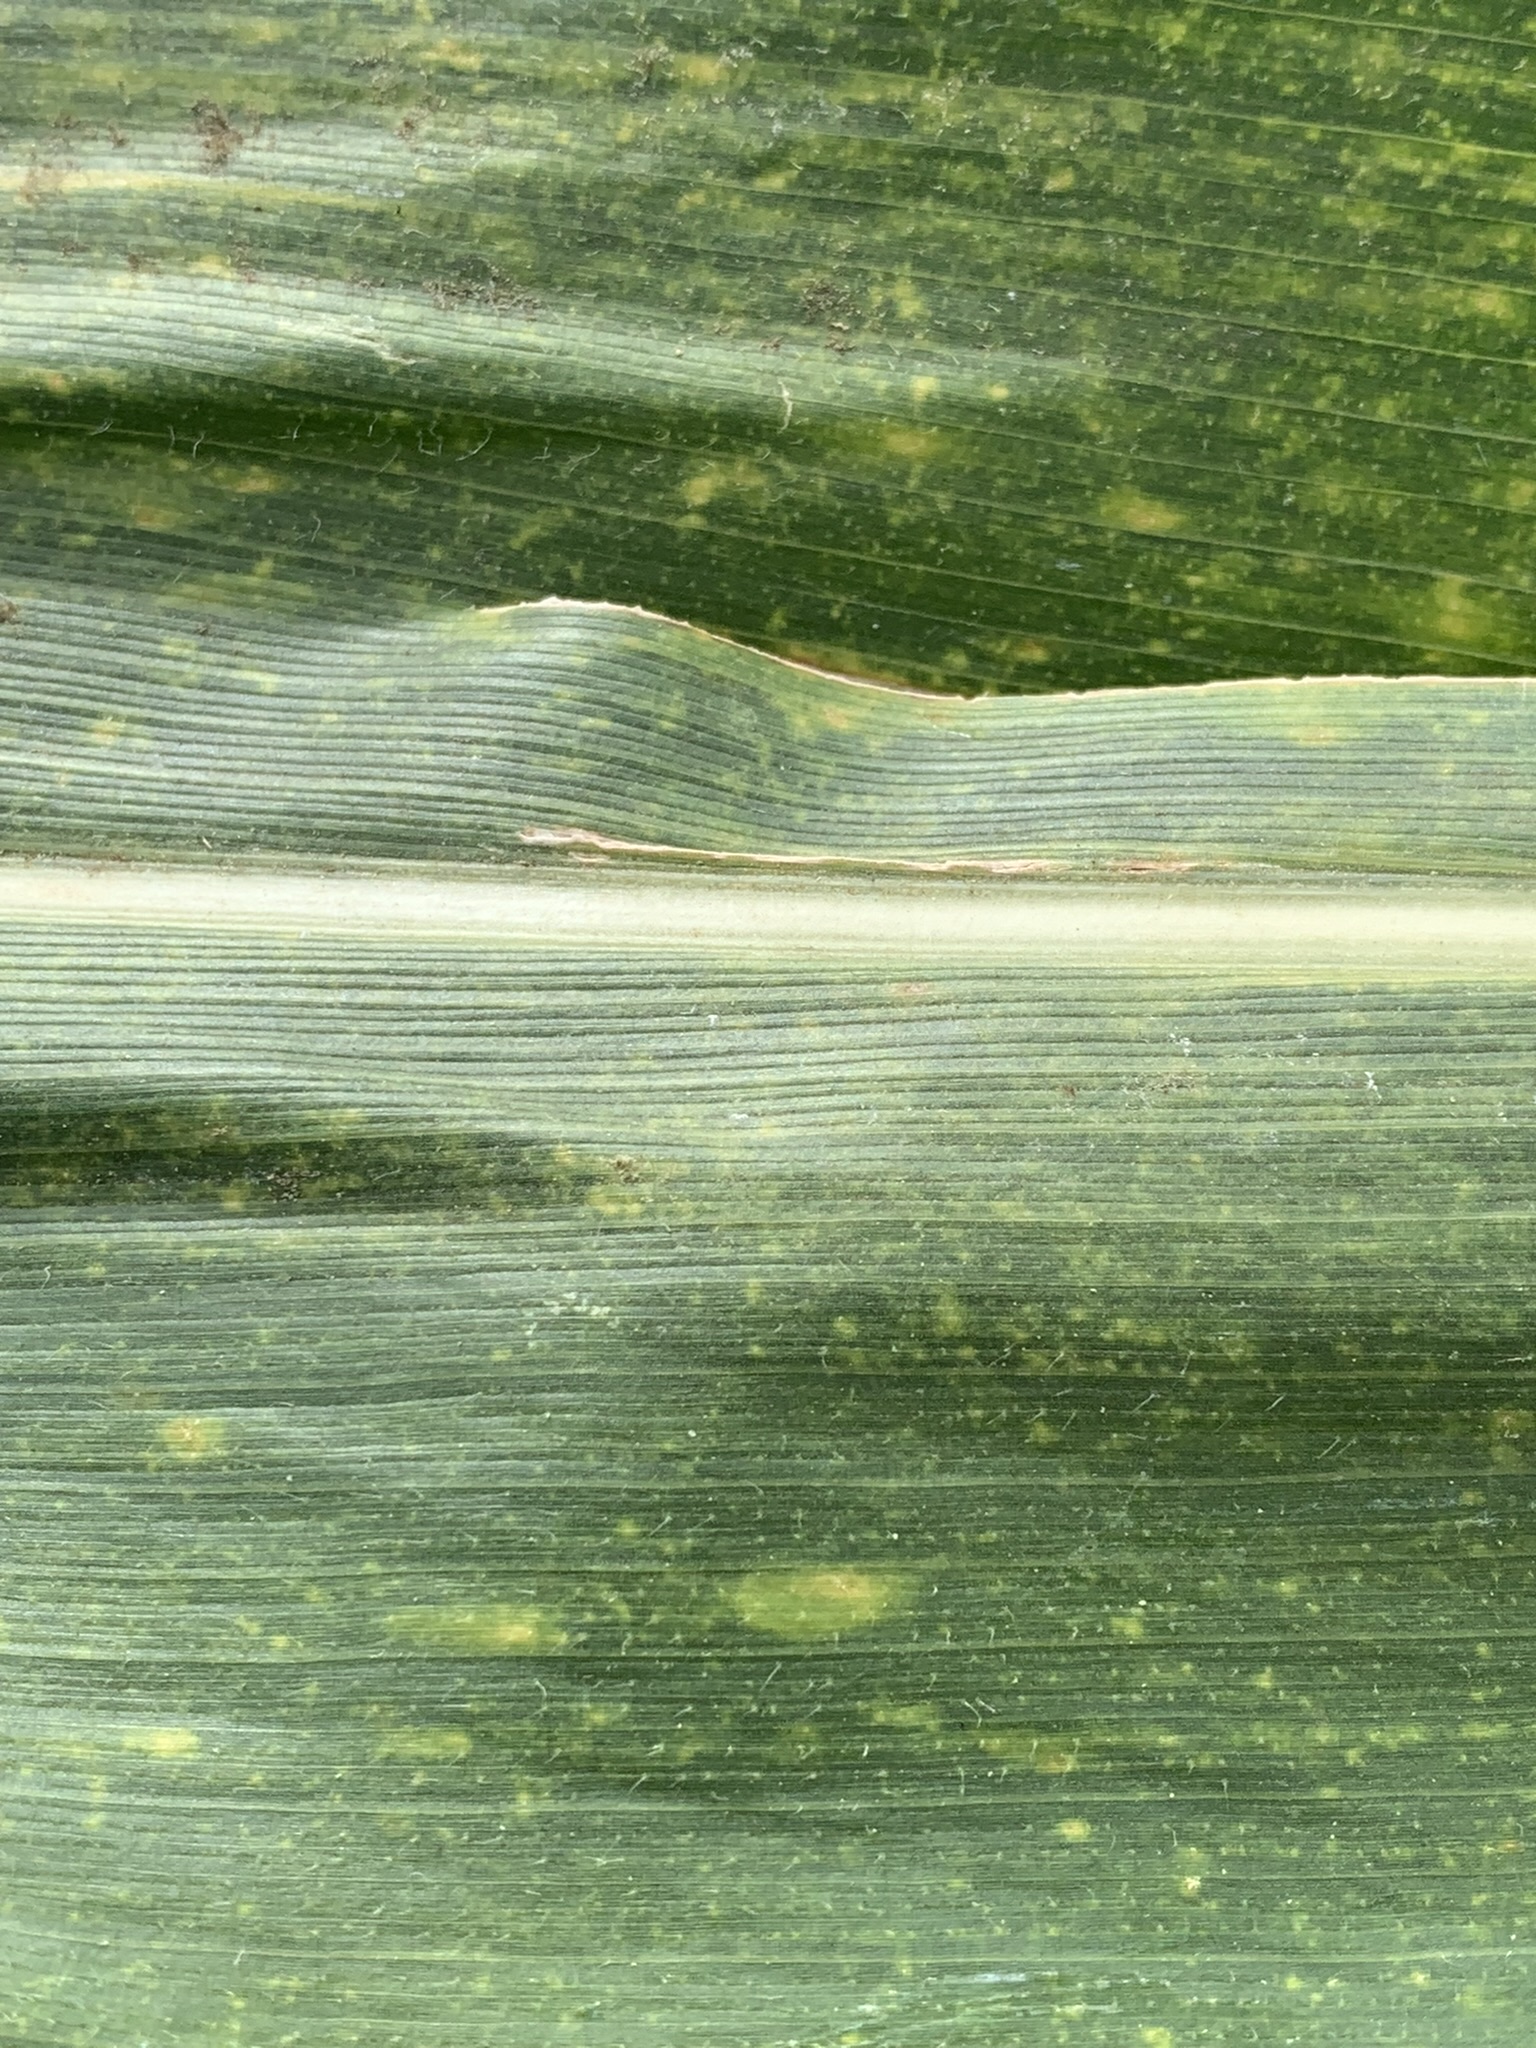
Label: MLN